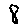
Label: 8